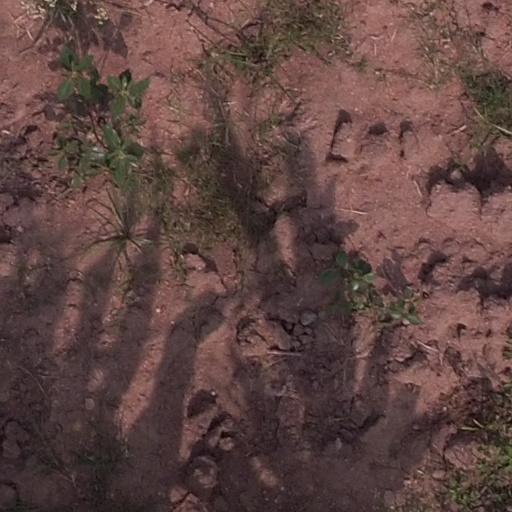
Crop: maize; corn